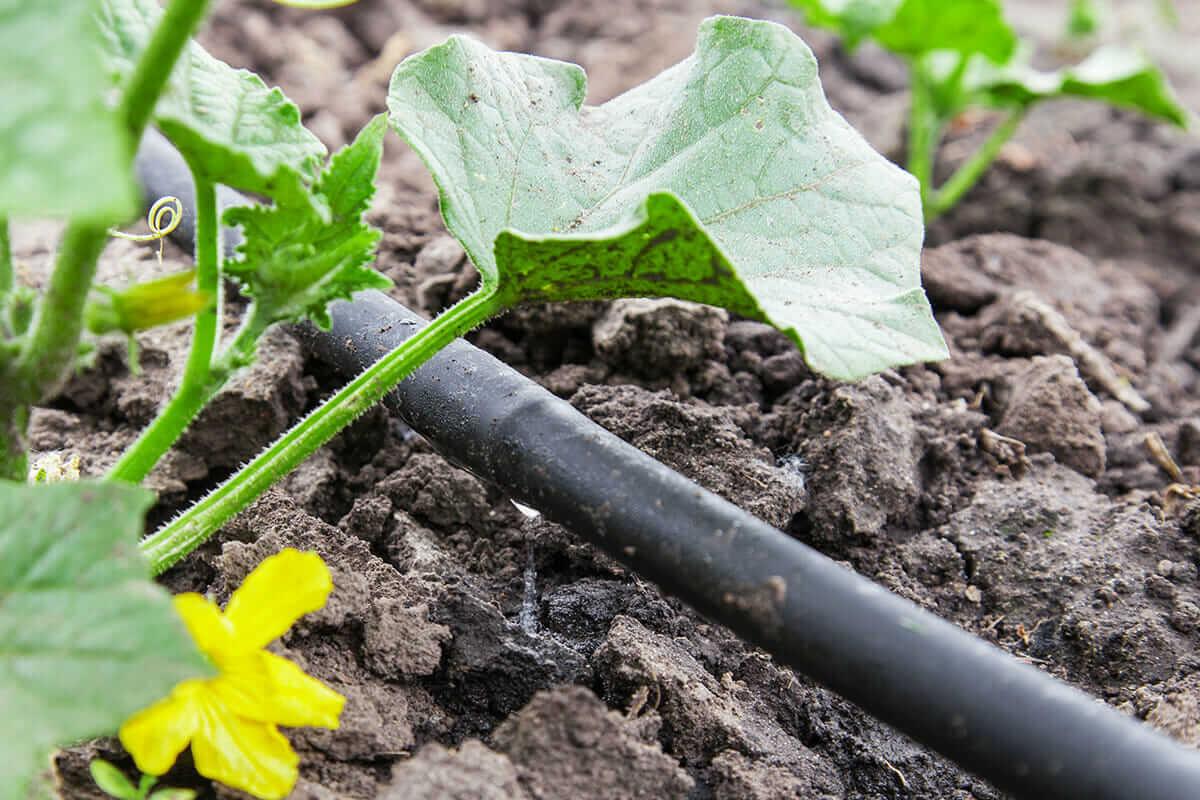
Mpira wa bombo mweusi unajipinda katika ardhi iliyo nyeusi kuashiria ina rotuba yani mbolea. Kando kuna mti ulio na maua ya njano na majani ya kibichi kuashiria kuwa hali ya ukulima umestawi katika eneo hili.